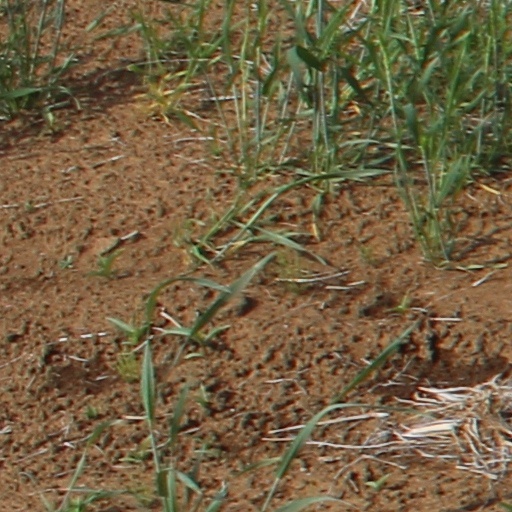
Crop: wheat